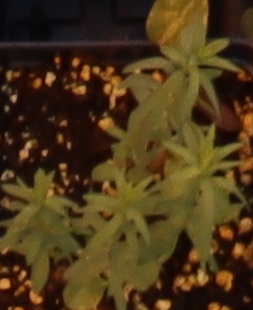
Label: Flax